José Luis Zamanillo González-Camino

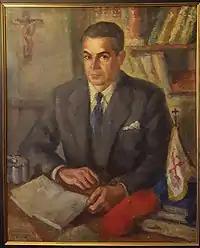

In gear-up to the elections in late 1976 UNE joined the Alianza Popular coalition and Zamanillo signed its founding manifesto. In parallel, apparently somewhat skeptical about the UNE format and definitely disillusioned about Juan Carlos, in February 1977 he co-founded a strictly Carlist organization, , and entered its executive; dynastic leader of the party turned out to be Sixto, Traditionalist younger brother of Carlos Hugo. In the June 1977 elections Zamanillo ran for the senate on the UNE/AP list from Santander, but suffered heavy defeat. UNE was getting increasingly divided about the general strategy; its November 1977 General Assembly turned into mayhem. Zamanillo and his supporters demanded leaving AP; in the ensuing chaos, they staged a parallel session and elected a new party executive. The opposing faction of Fernández de la Mora appealed in court and won; in December 1977 Zamanillo was expulsed from UNE. He then focused on Comunión, which prior to 1979 elections joined the Unión Nacional alliance; this time Zamanillo did not run.